Levenshulme

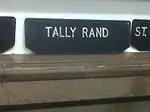
Sorting label for Tally Rand "[sic]" in old Post Office

An area of East Levenshulme was known during the 19th century as Talleyrand. It included Talleyrand House (later renamed as Barlow House) and a street, Talleyrand Row. It was said the French statesman Talleyrand had once stayed there during his exile from France during the French Revolution, presumably at some point between 1792 and 1794. The place name "Talley Rand" is also found on the old post office sorting labels displayed in the POD café based in the former main post office. There is now a pub called "Talleyrand", on the A6.